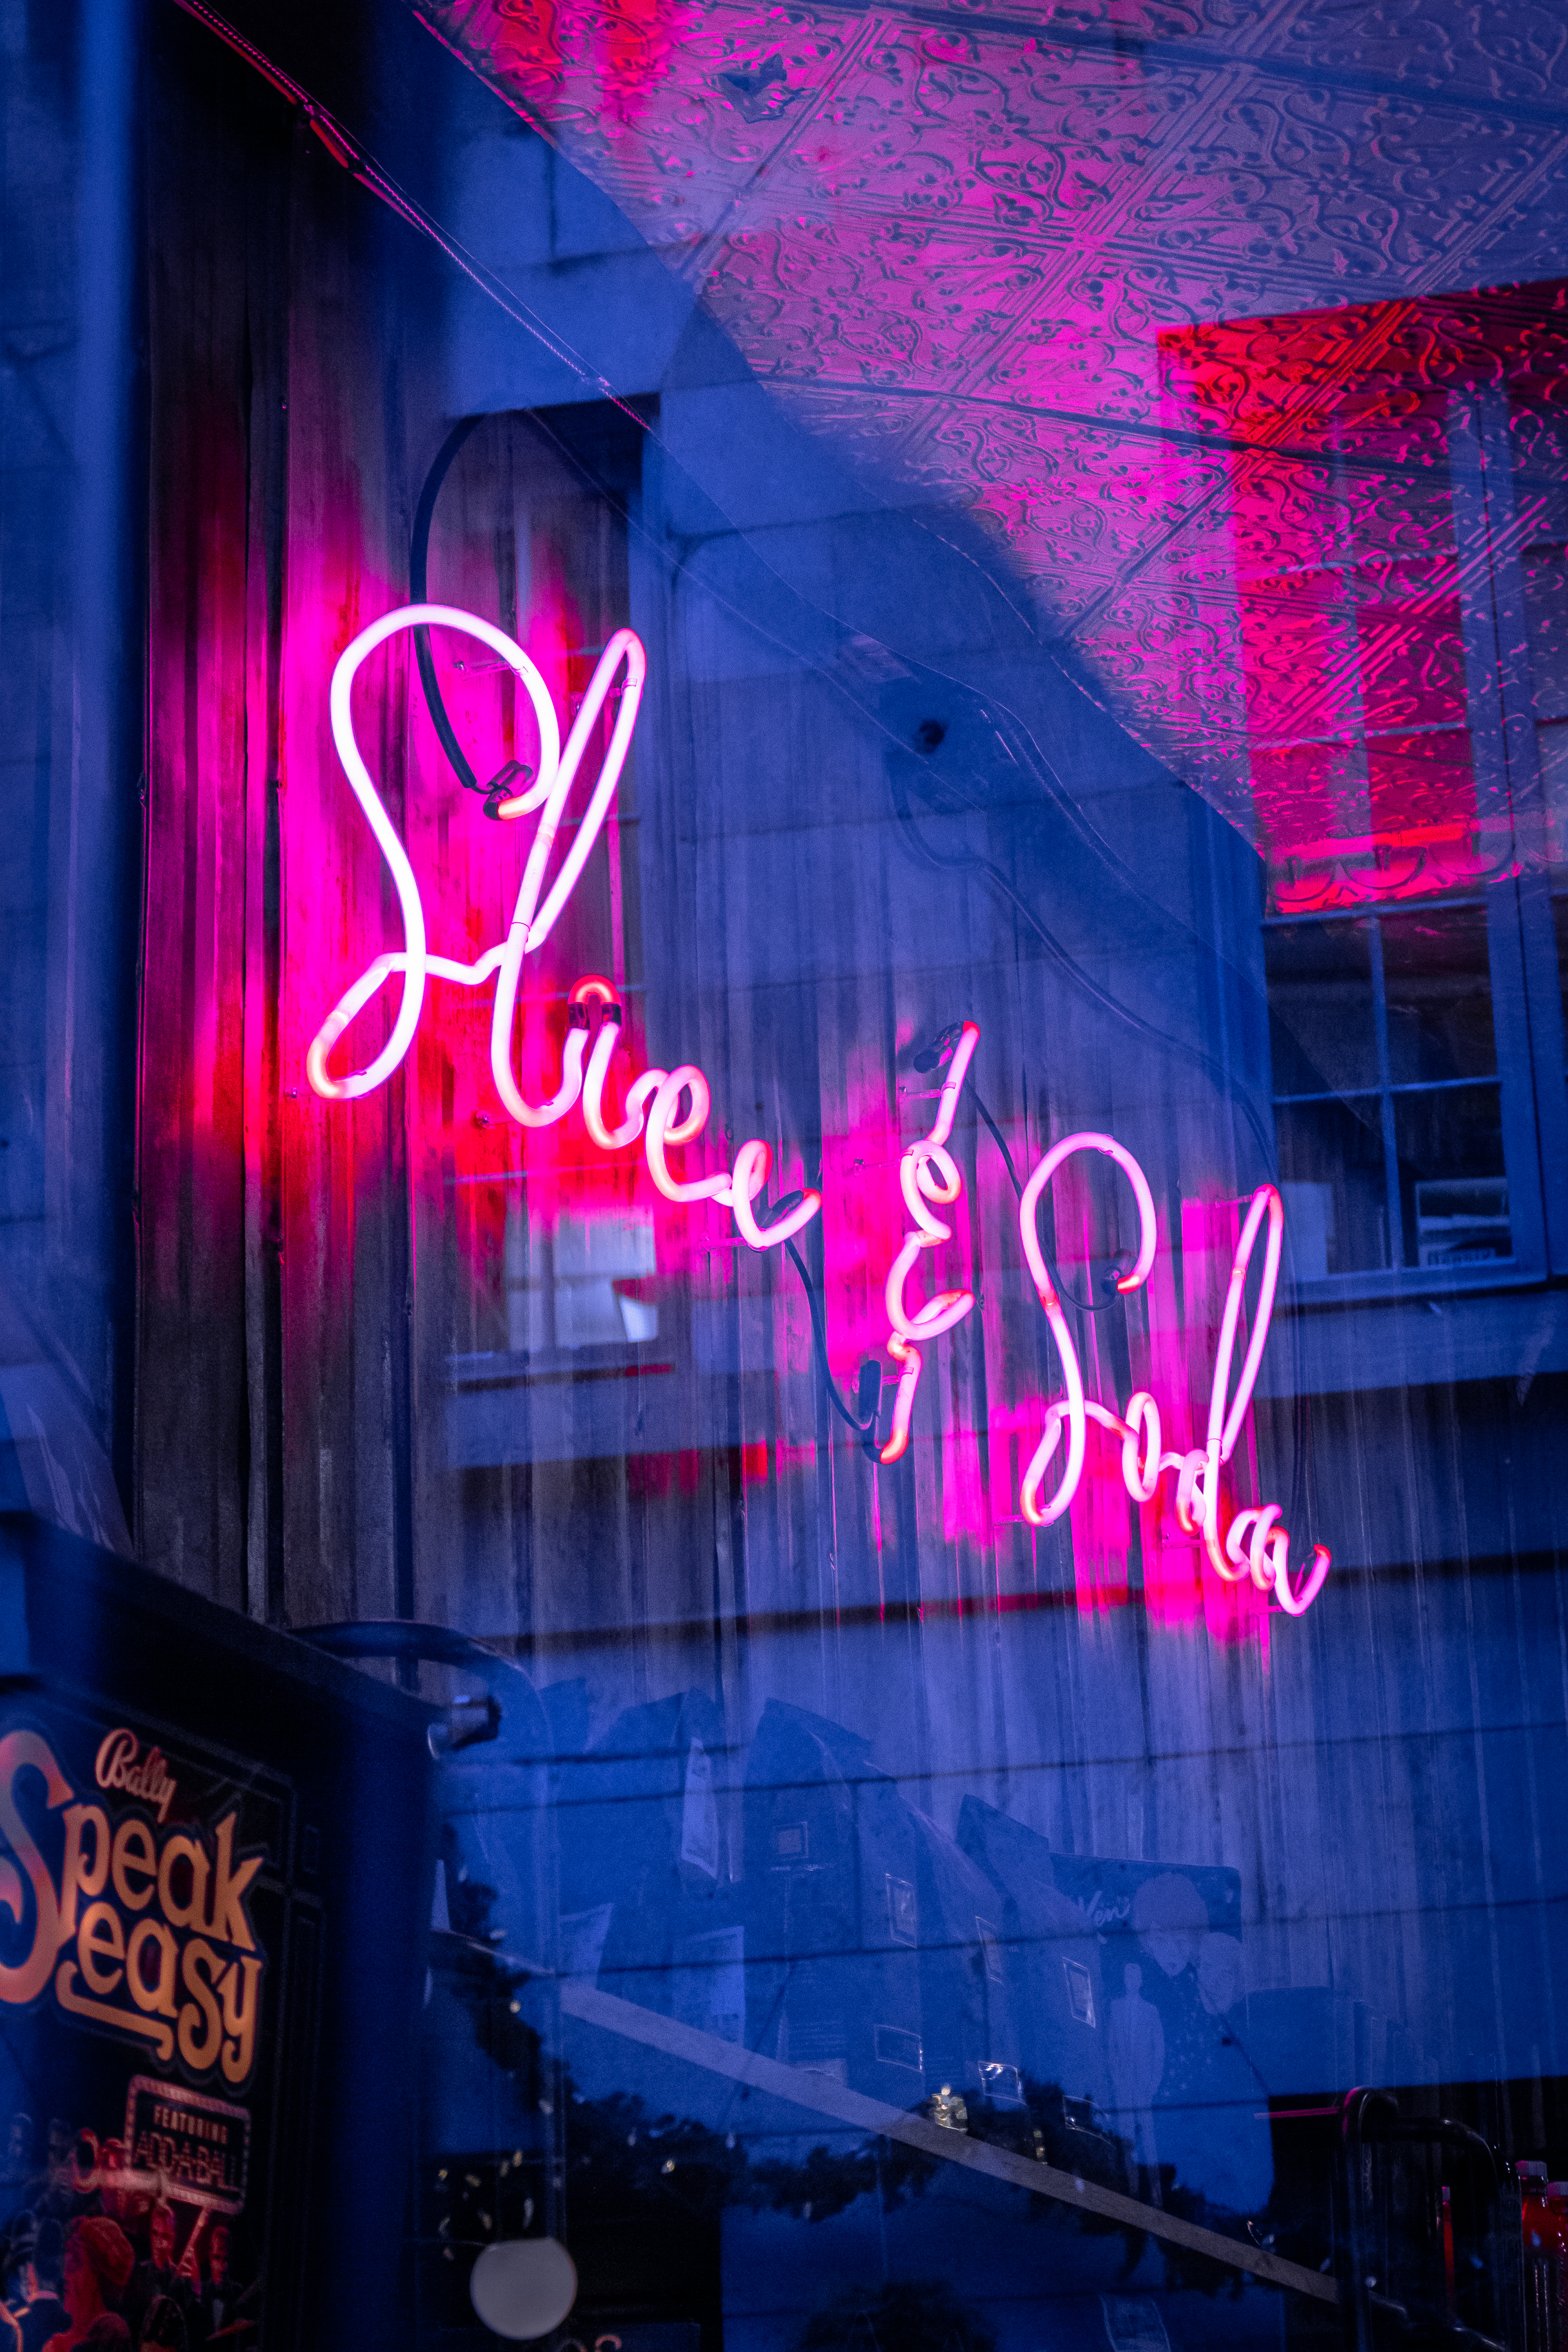
blue, light, neon, red, purple, pink, magenta, neon sign, font, electric blue, design, art, electronic signage, graphics, architecture, night, graphic design, visual arts, space